Thomas Watt (politician)

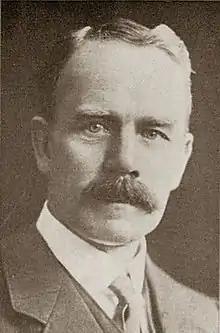
Thomas Watt

Sir Thomas Watt KCMG (18571947) was a South African politician and cabinet minister.